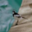
Label: bird